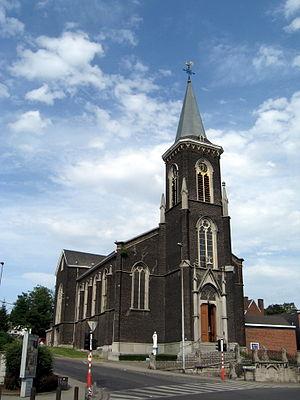
Eglise Notre-Dame de la Visitation à Grivegnée
La liste des édifices religieux de Liège, est une liste des lieux de cultes, situées dans la ville de Liège, en Belgique.
Le diocèse de Liège, dans la province de Liège en Belgique, compte 529 paroisses. Ces paroisses sont regroupées en unité pastorale, et certaines unités pastorales forment l'un des 17 doyennés.